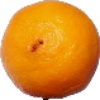
Label: Lemon Meyer 1